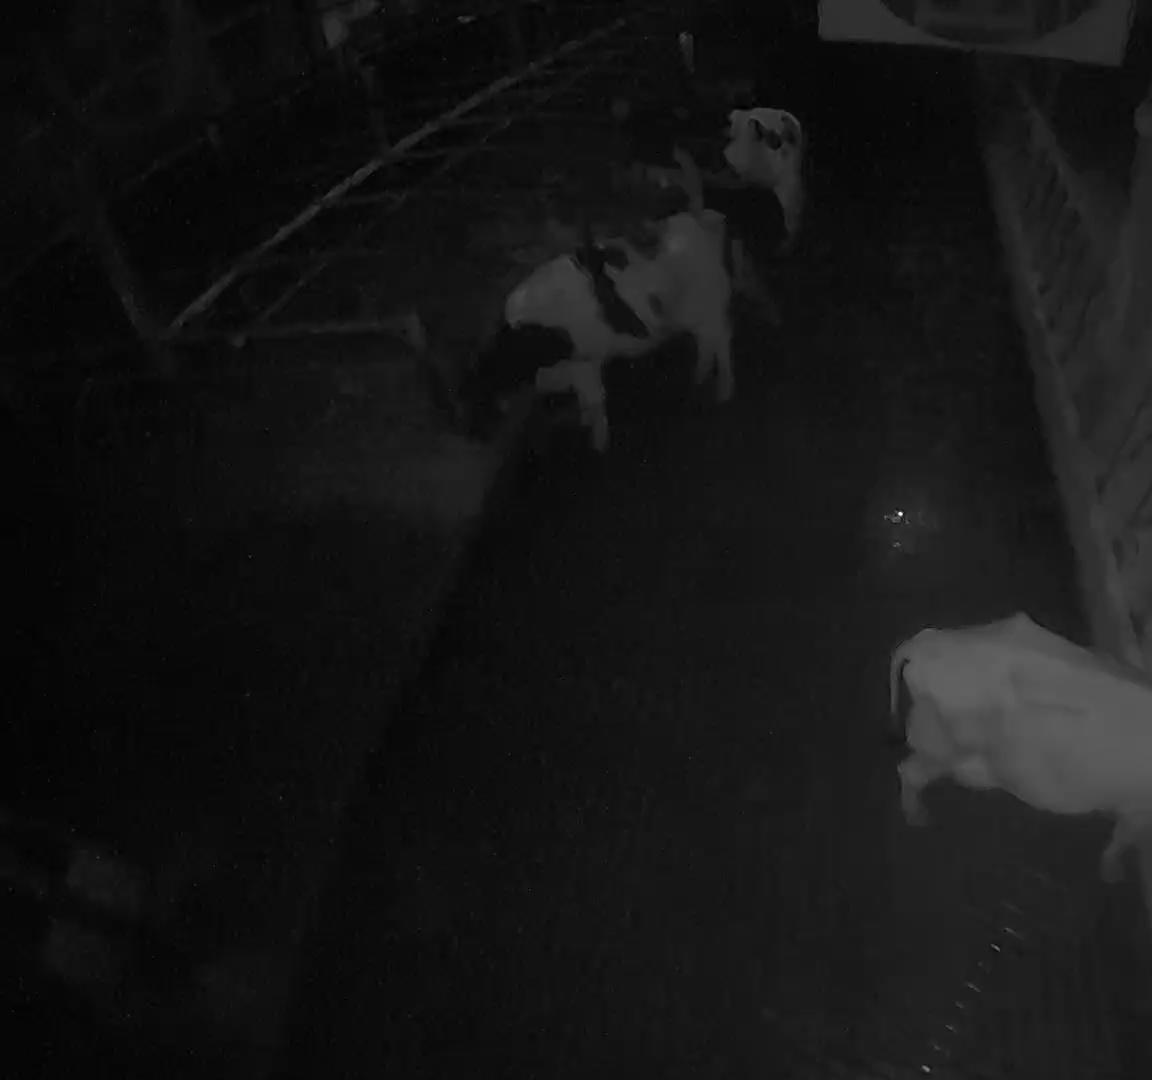
Number of cows: 3